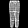
Label: Trouser